History of Ireland (795–1169)

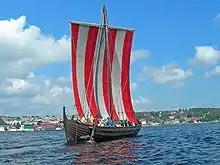
Modern replica of a Viking Knarr.

A large body of contemporary and near-contemporary material on early medieval Ireland has survived. From the titles of works mentioned in these sources, it is clear that a great deal of additional material has now been lost. The surviving materials usually exist in the form of much later copies, and it is only from comparison of the various texts that the original documents can be reconstructed.